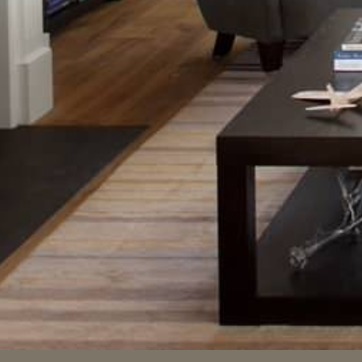
Material: carpet